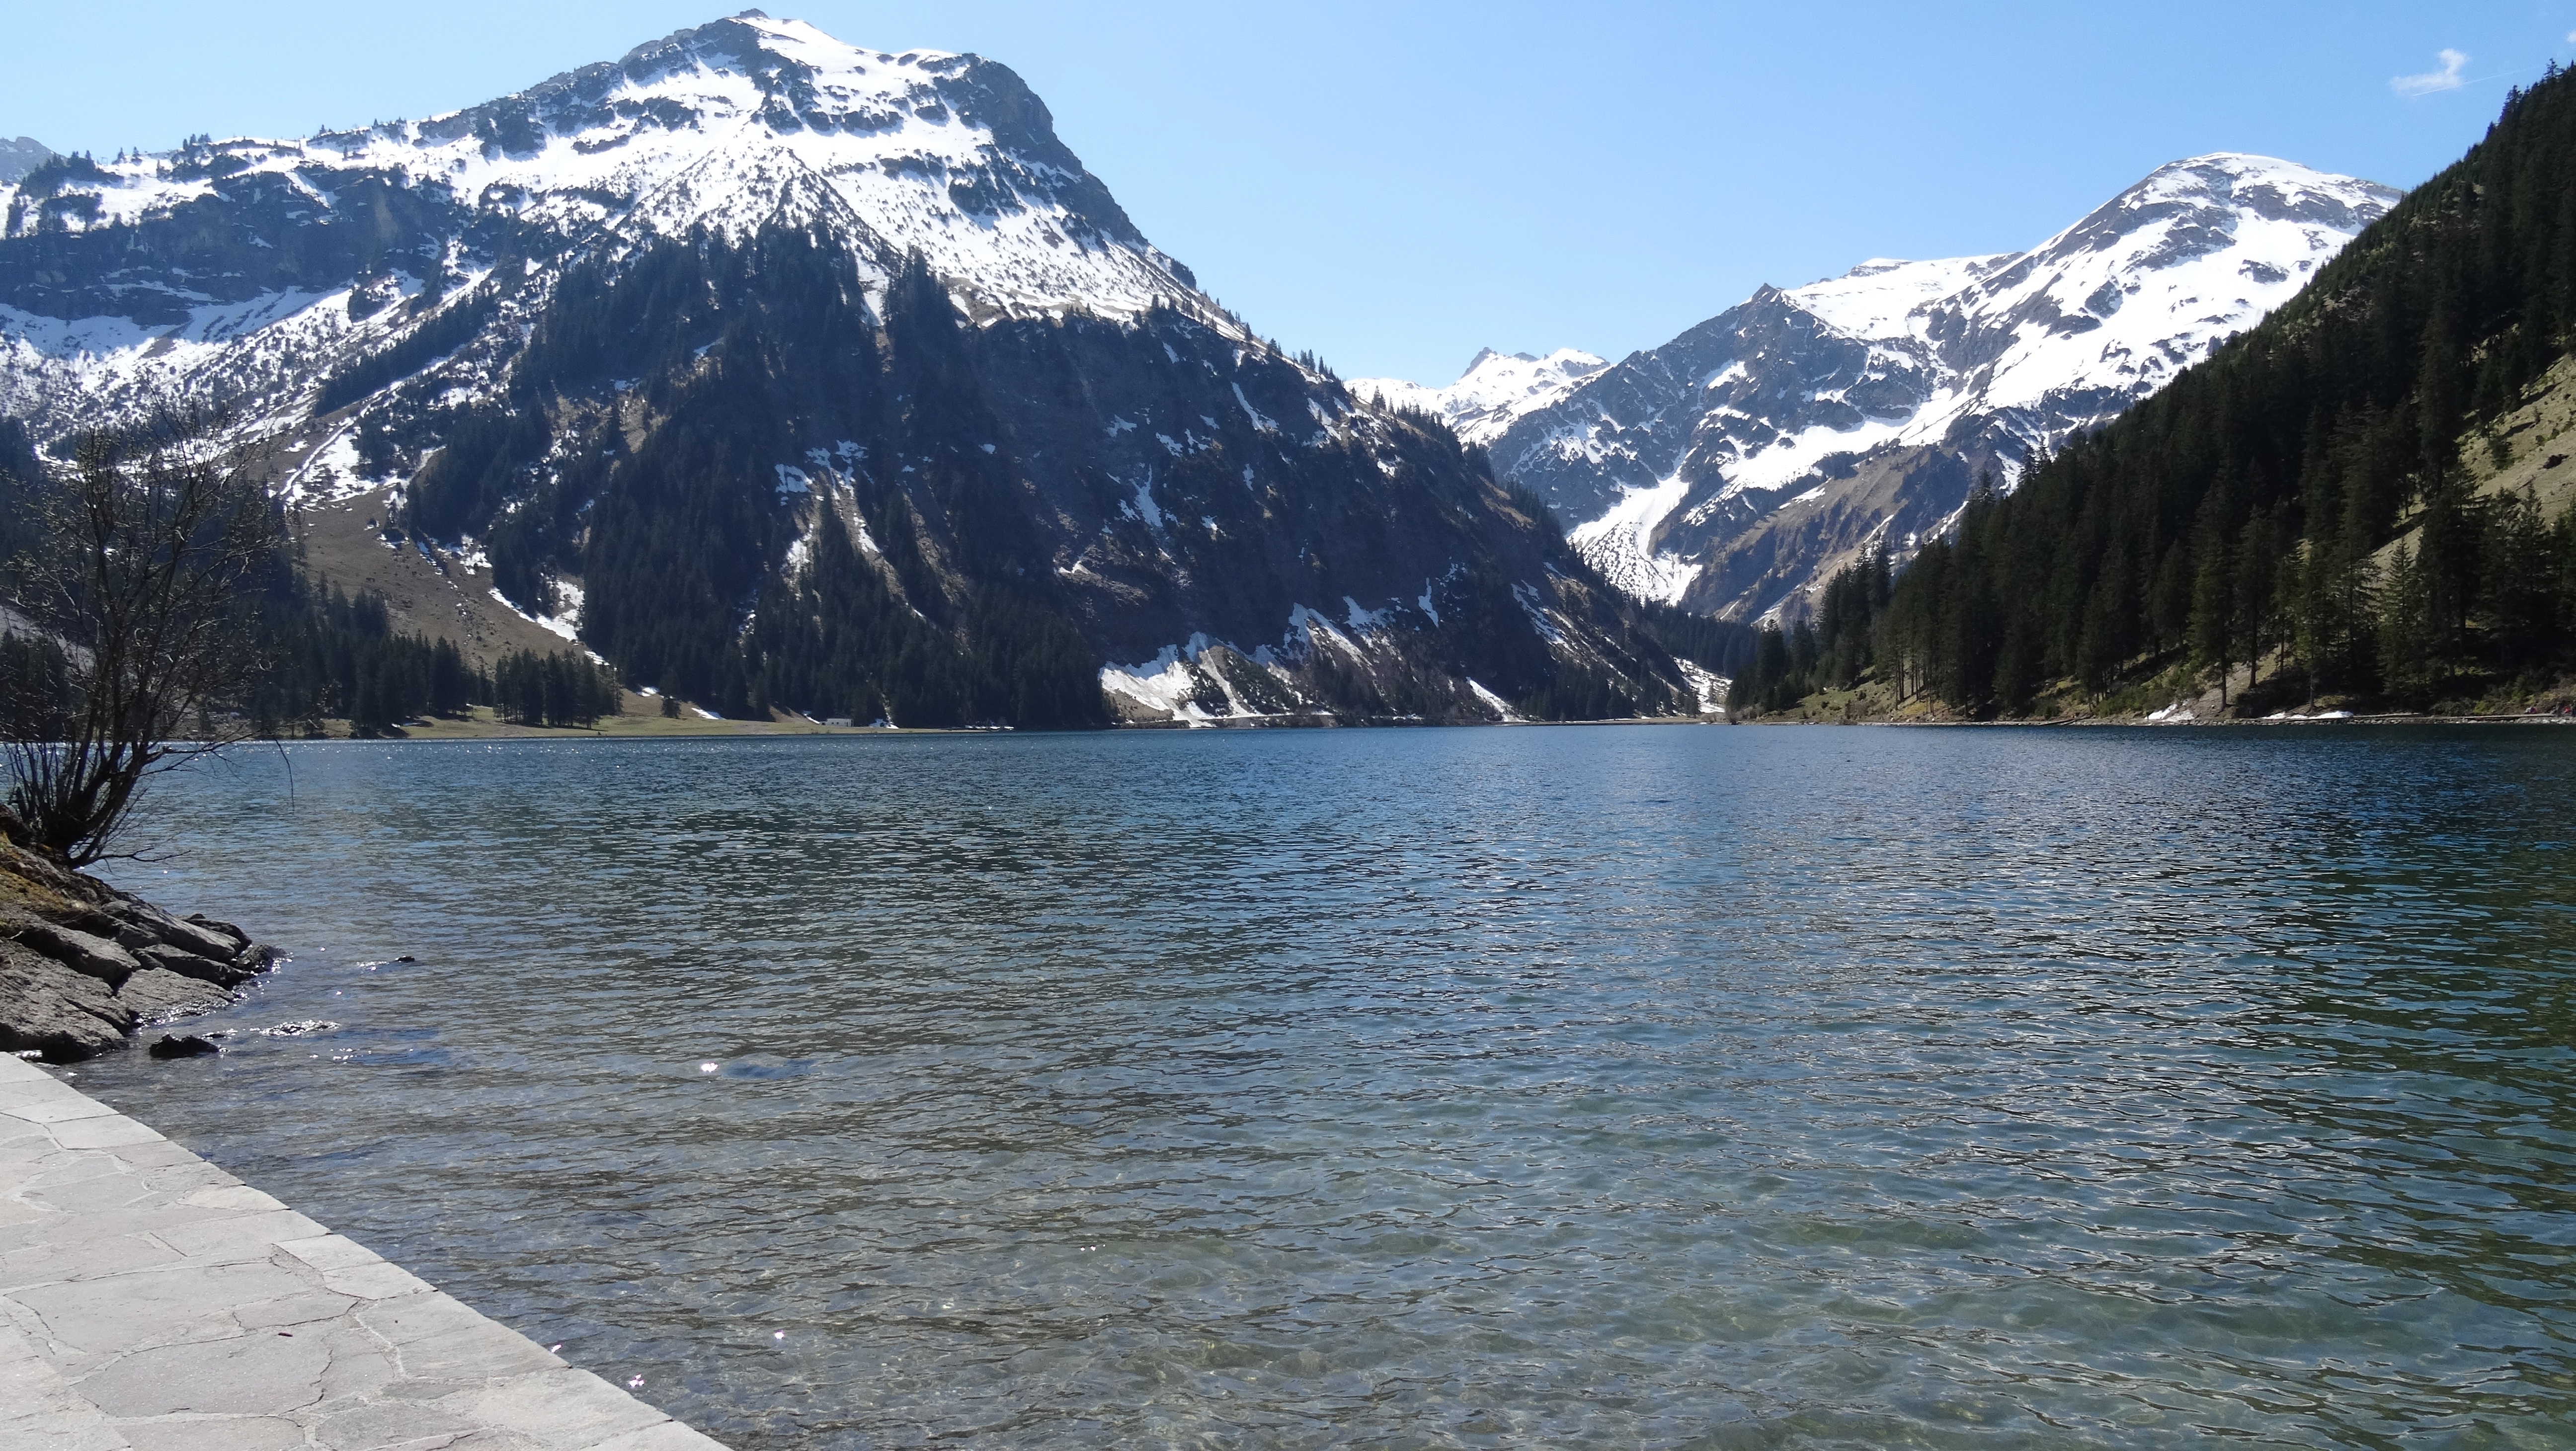
water, wilderness, mountain, snow, lake, mountain range, glacier, fjord, reservoir, austria, mountains, alps, loch, moraine, tyrol, landform, mountain pass, vilsalpsee, tannheimertal, mountainous landforms, glacial landform